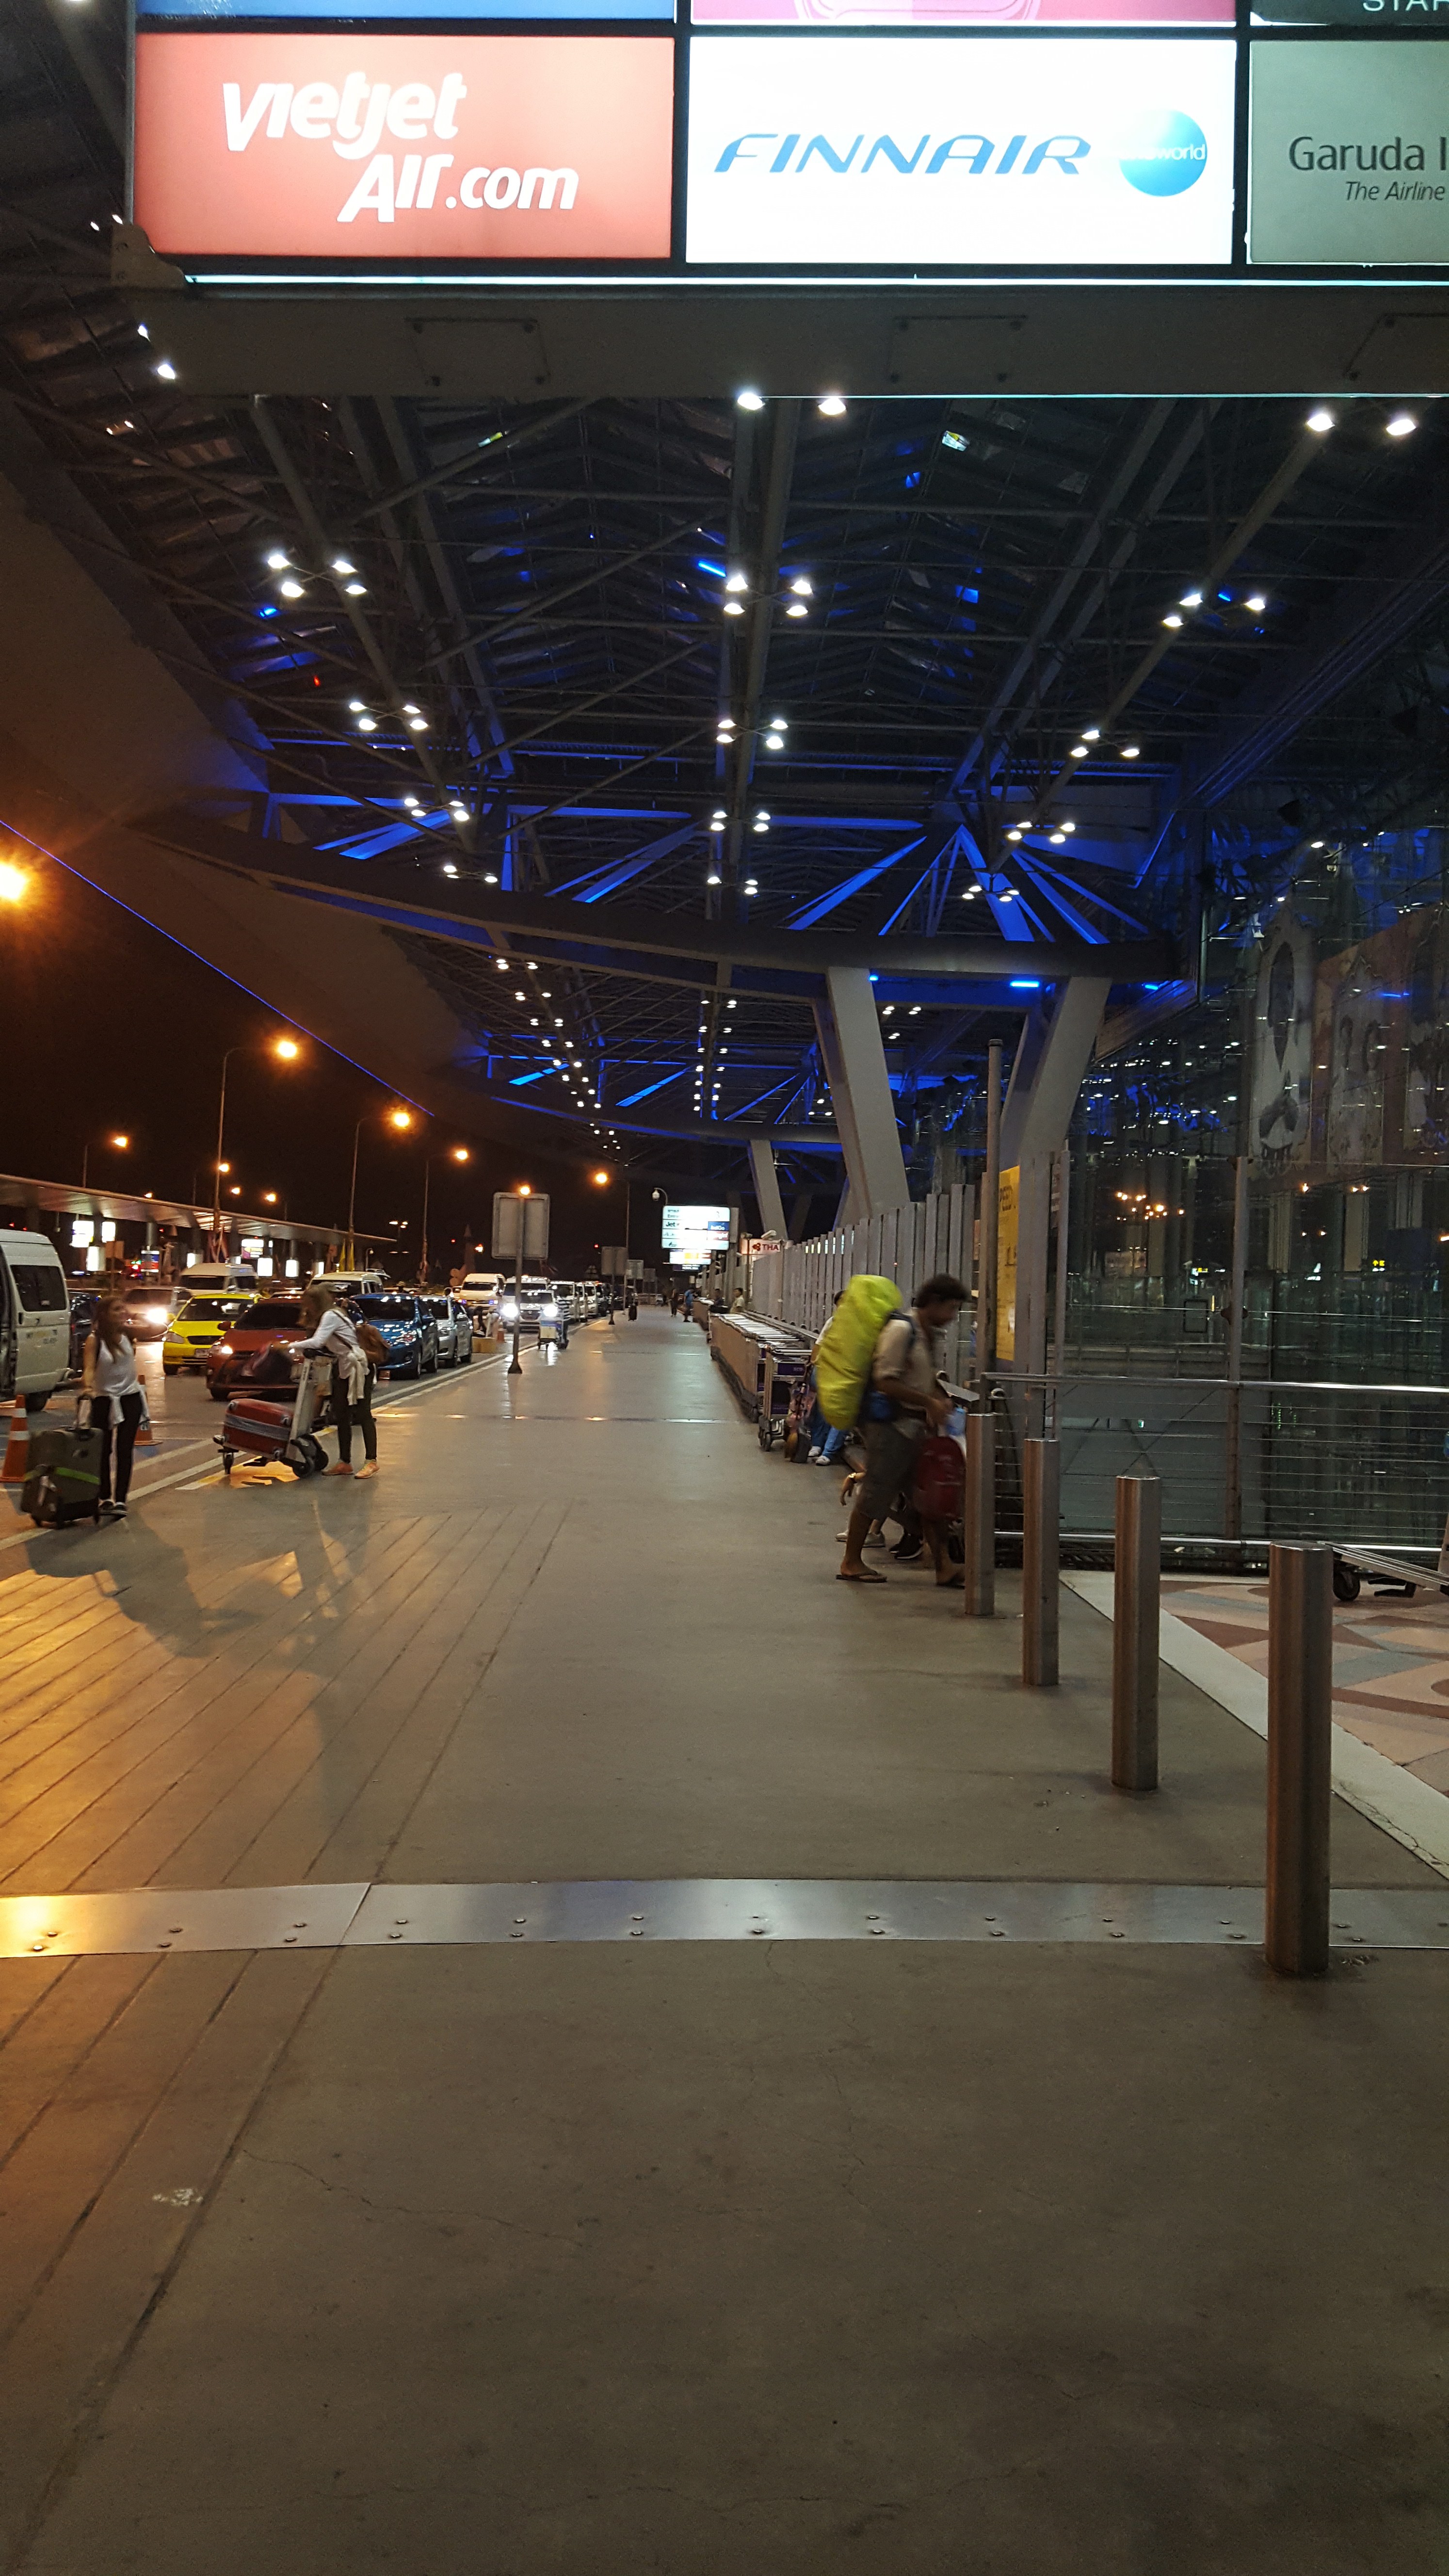
night, flying, airport, travel, transport, asia, sightseeing, public transport, thailand, international, terminal, infrastructure, bangkok, suvarnabhumi, krung, thep, maha, nakhon, shopping mall